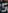
Number: 5